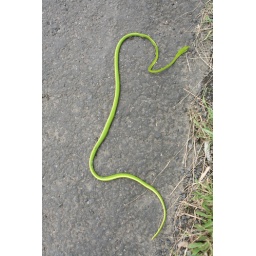
A green tree snake, hit by traffic